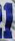
Number: 1